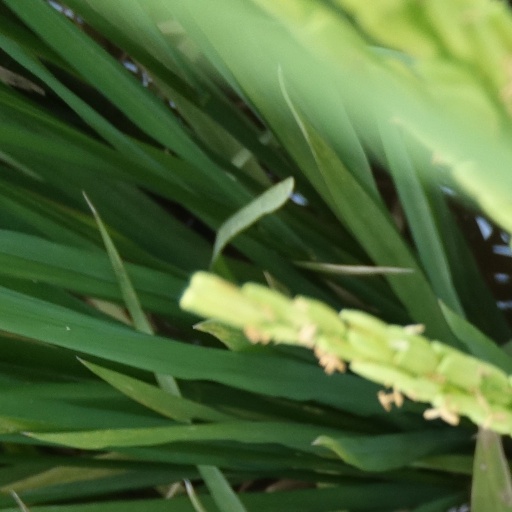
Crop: rice